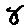
Label: 8